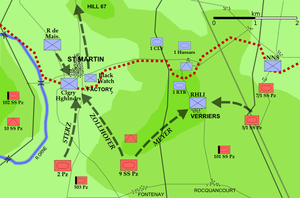
La bataille de la crête de Verrières est une bataille de la campagne de Normandie de la Seconde Guerre mondiale qui se déroula du 19 au 25 juillet 1944. Située dans le Calvados, en France, elle opposa deux divisions d'infanterie canadiennes appuyées par la 2ᵉ brigade blindée canadienne du côté allié, à des éléments de trois divisions SS allemandes de Panzers. La bataille fut une des tentatives britanniques et canadiennes pour desserrer la pression allemande sur Caen. Elle fit partie des opérations Atlantic et Spring.